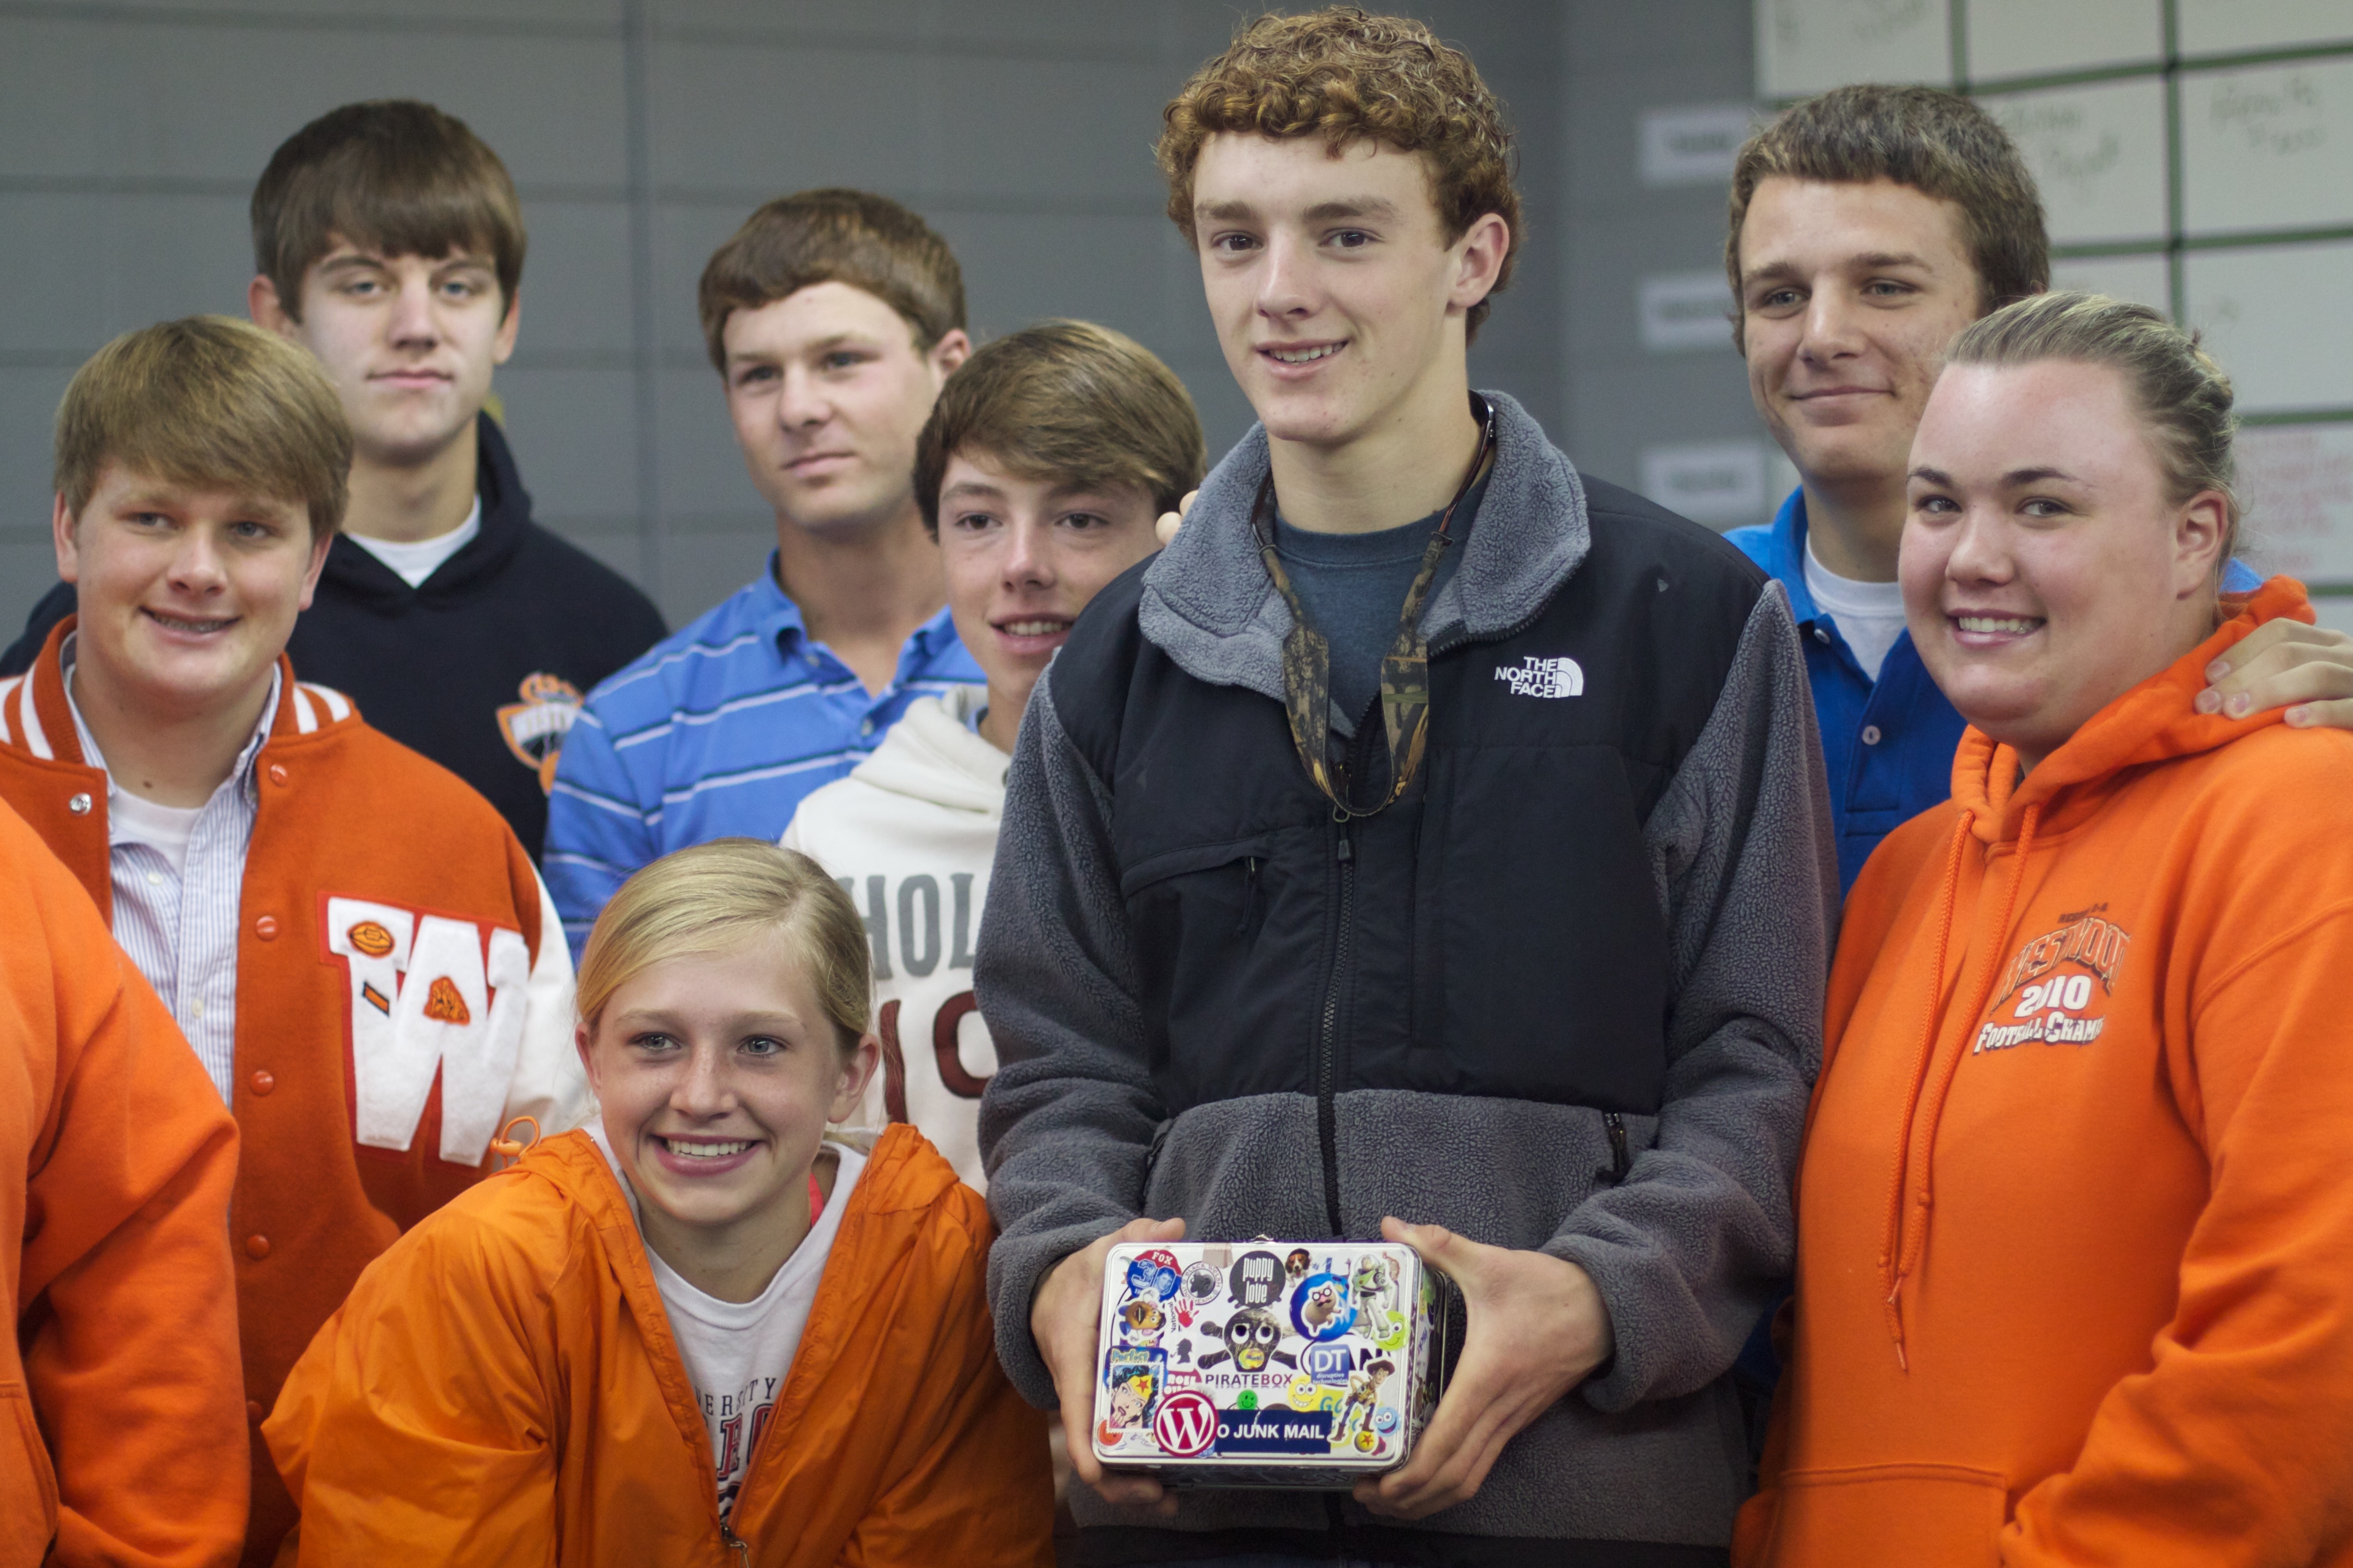
team, sports, storybox, piratebox, odyssey, competition event